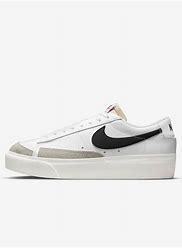
Brand: Nike
Model: Blazer Platform